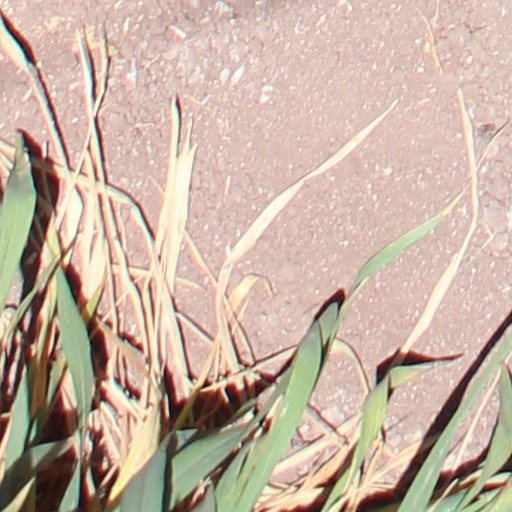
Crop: wheat